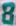
Number: 8